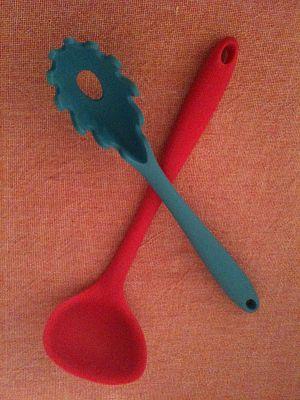
louche à soupe et louche aux pâtes faites de silicone
Les silicones, ou polysiloxanes, sont des composés inorganiques formés d'une chaîne silicium-oxygène dans laquelle des groupes se fixent sur les atomes de silicium. Certains groupes organiques peuvent être utilisés pour relier entre elles plusieurs de ces chaînes. Le type le plus courant est le polydiméthylsiloxane linéaire. Le second groupe en importance de matériaux en silicone est celui des résines silicone, formées par des oligosiloxanes ramifiés ou en forme de cage.